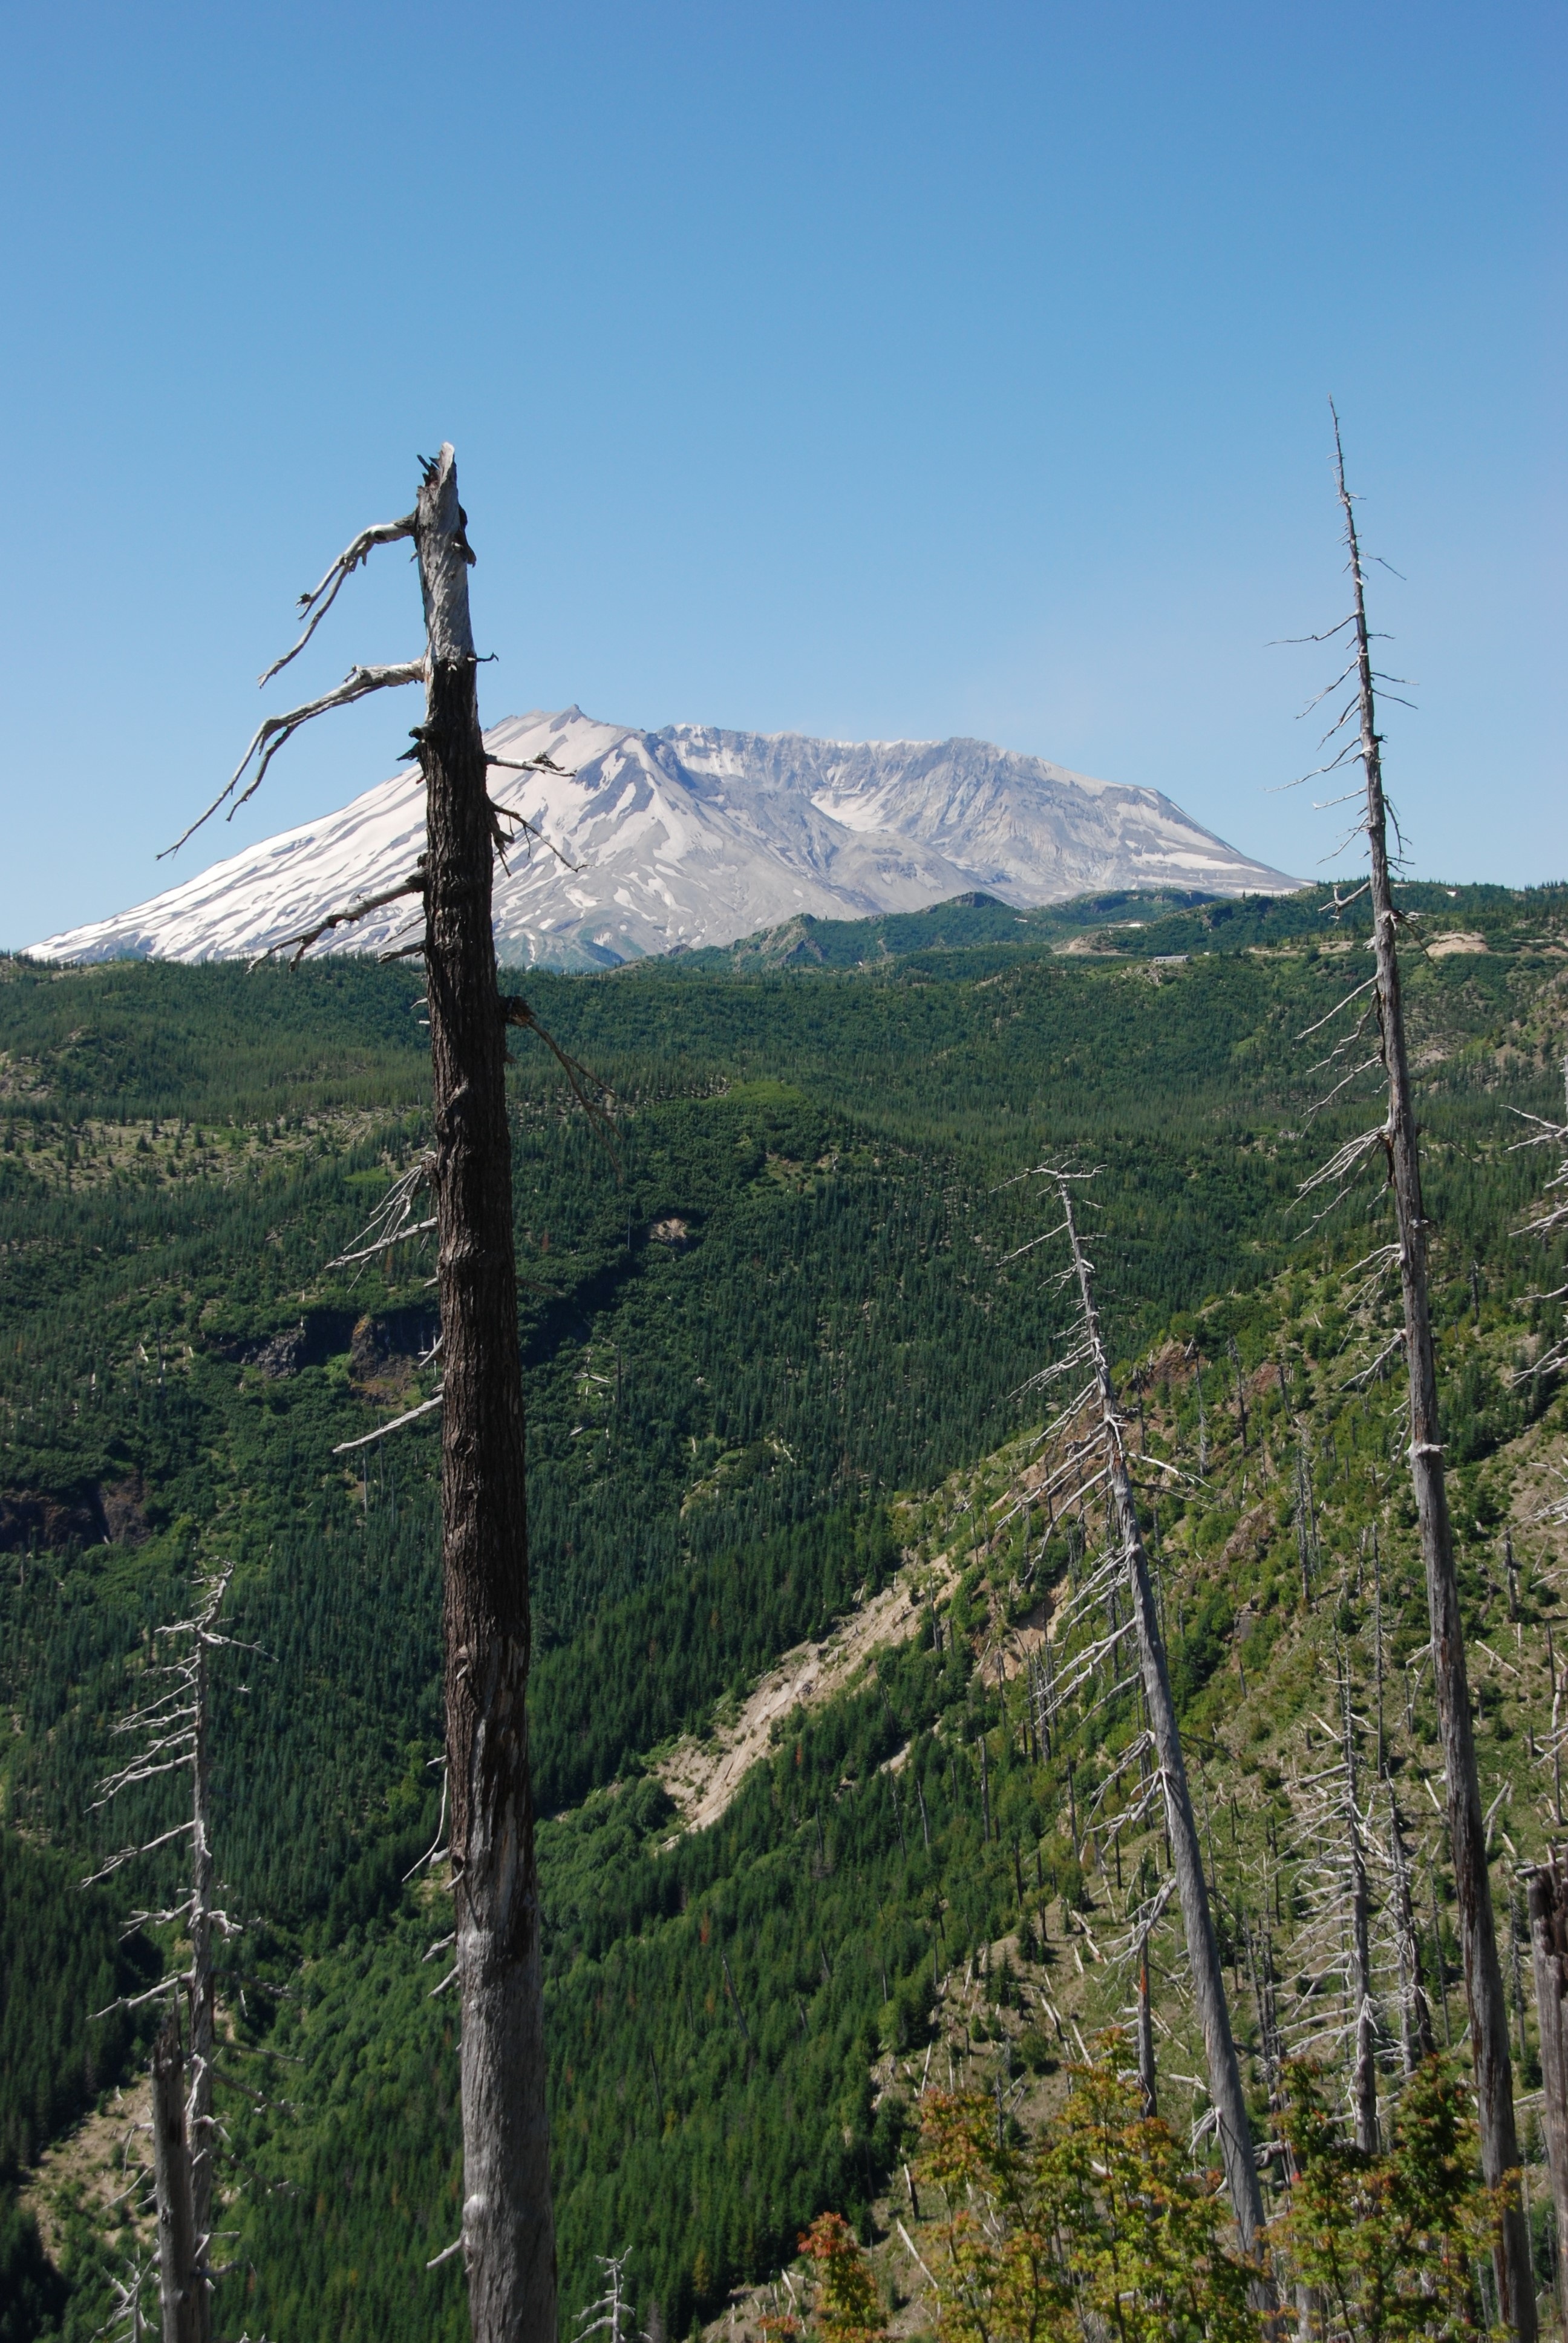
tree, wilderness, mountain, trail, mountain range, suspension bridge, fruitful, volcano, cable car, ridge, bald, destruction, eruption, north america, washington state, landform, mountain pass, renewal, mount saint helens, mountainous landforms